Yoshiwara

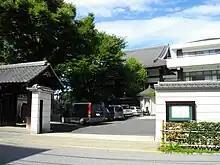
Jōkan-ji: Its cemetery is the resting place of thousands of prostitutes in Yoshiwara

Despite the reputation of Yoshiwara and its highest-ranking courtesans, most prostitutes working in the area came from poor families, would be commonly exploited, and were so poor that, when they died, their bodies would be brought anonymously to Jōkan-ji temple and left at the back entrance, a proper burial being too expensive to afford. The temple therefore also became known as 'Nage-komi dera' ('Throw-away temple'); a memorial in the temple to thousands of anonymous prostitutes of Yoshiwara was consecrated in the Meiji era.